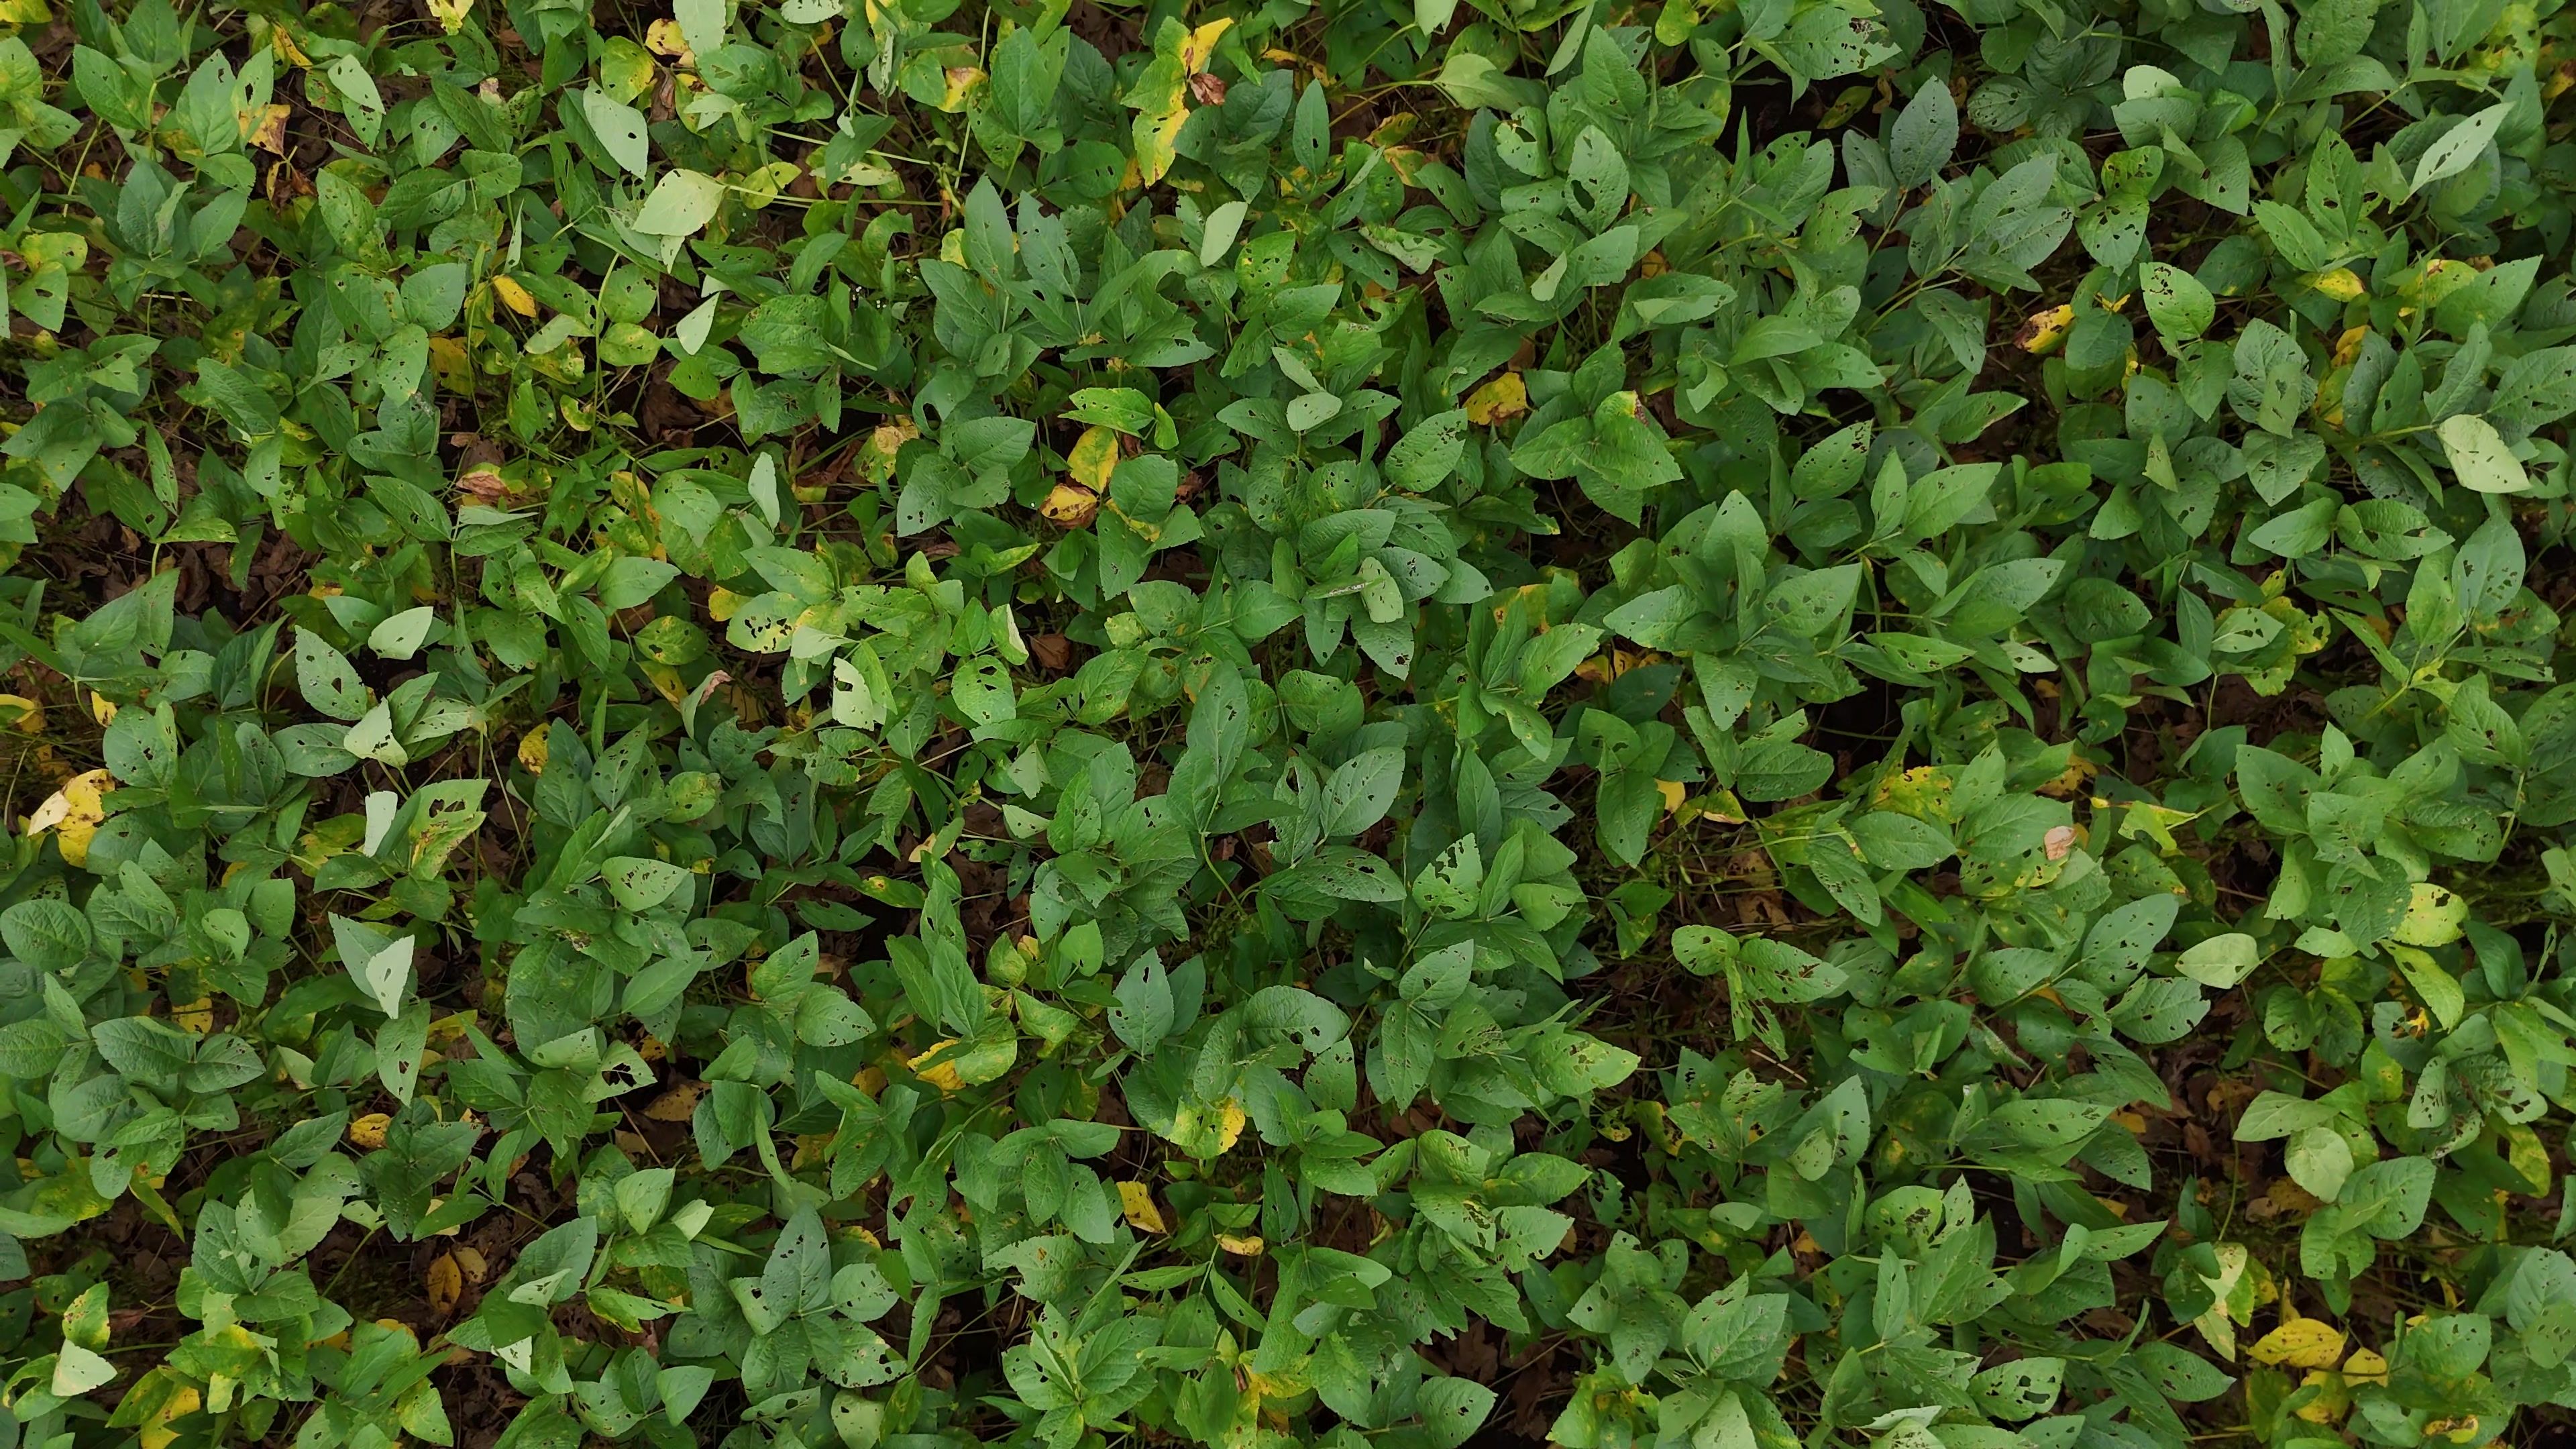
Label: Rust